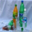
Label: bottle